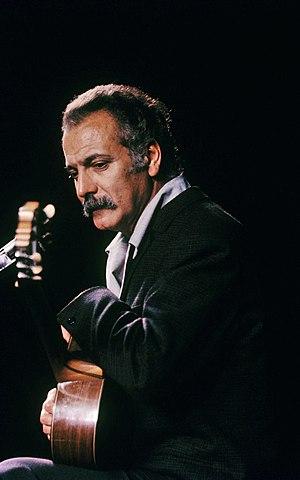
Georges Brassens en concert au Théâtre national populaire, septembre-octobre 1966.